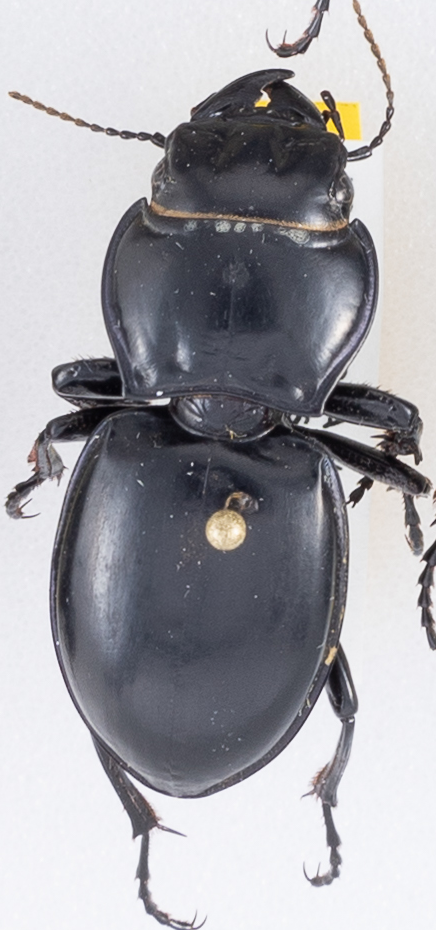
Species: Pasimachus californicus
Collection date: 2018-08-08
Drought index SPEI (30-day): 0.47
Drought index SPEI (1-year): -0.62
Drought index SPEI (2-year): -0.62